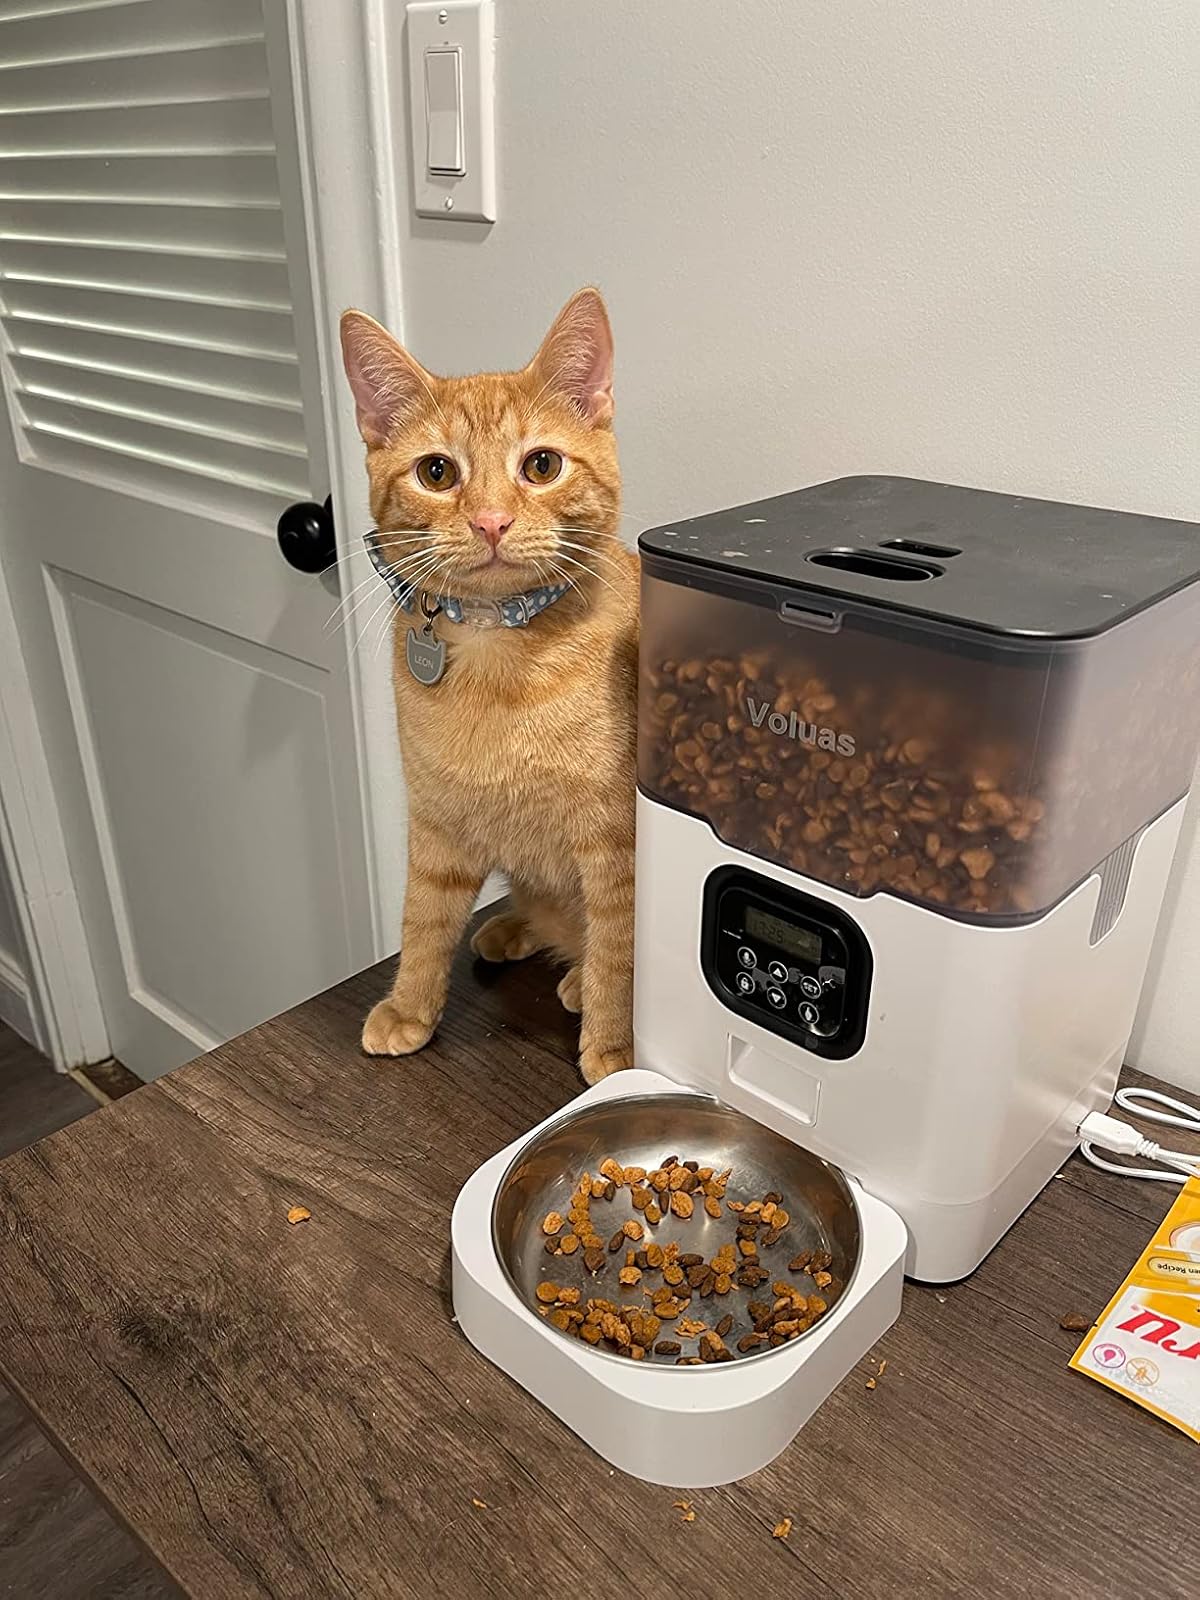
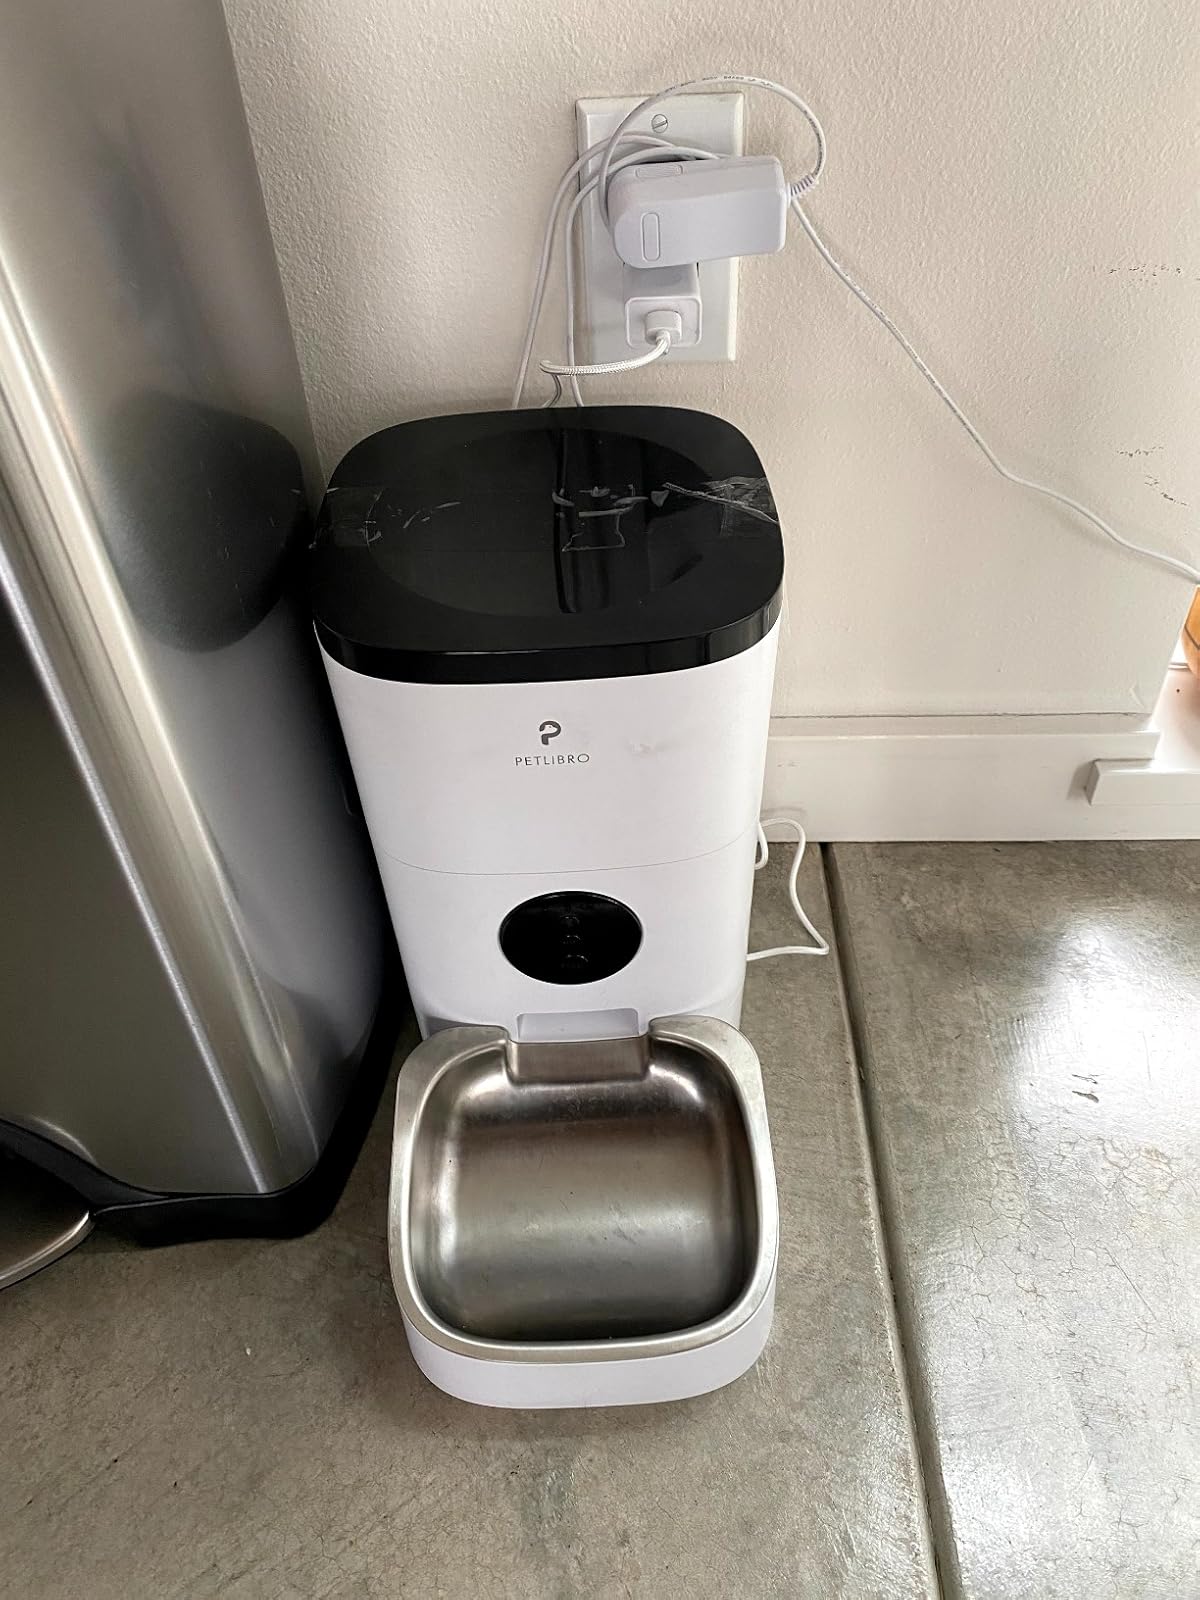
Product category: items_feeder
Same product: no